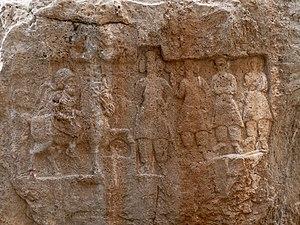
L'histoire de l'Élam, région antique située dans le sud-ouest de l'actuel Iran, couvre environ trois millénaires, d'environ 3000 av. J.-C. à 200 ap. J.-C. Il s'agit donc d'une civilisation historique majeure du Proche-Orient ancien, voisine directe de la Mésopotamie avec qui elle a entretenu durant ces dizaines de siècles des rapports tantôt pacifiques, tantôt violents. L'Élam était peuplé par un groupe dit « élamite », parlant une langue connue par des textes en cunéiforme qui est un isolat linguistique, mais comprenait également dans sa partie occidentale des éléments parlant l'akkadien de Mésopotamie. Durant son histoire, cette région a été dominée par plusieurs royaumes, certains réussissant à établir une hégémonie sur tout l'Élam voire à dominer des régions voisines, tandis que d'autres périodes sont marquées par une fragmentation politique. On ne peut donc pas parler d'un royaume élamite en continu, même s'il y a des transmissions entre les différents royaumes élamites.
L’Élymaïde est une région antique dont le territoire correspondait à la Susiane, au Sud de l’actuelle province du Khouzistan, en Iran. À l'époque parthe arsacide, un royaume, ou une principauté, du nom d'Élymaïs exista, qui survécut jusqu'à son extinction par l'invasion des Perses sassanides au début du IIIᵉ siècle de notre ère. Il était situé dans le cœur de l'antique Élam. Roman Ghirshman a suggéré dans un premier temps que les Élyméens étaient autochtones, mais la grande majorité des spécialistes pensent qu'ils étaient les descendants des habitants élamites traditionnels de ces régions. Les limites exactes du territoire d'Élymaïs ne sont pas sûres et en tous les cas ont dû changer souvent au fil de l'histoire.
L'Élam est un ancien pays occupant la partie sud-ouest du plateau Iranien, autour des actuelles provinces du Khouzistan et du Fars, qui correspondent à ses deux principales régions, celle de Suse et celle d'Anshan/Anzan. Le pays élamite, attesté par des textes allant de la fin du IVᵉ millénaire av. J.‑C. au Iᵉʳ millénaire apr. J.-C., recouvrit des réalités géographiques et politiques différentes pendant sa longue histoire. Il fut parfois divisé en plusieurs entités politiques, surtout jusqu'au IIIᵉ millénaire av. J.‑C., mais aussi plusieurs fois par la suite, et il connut par contre des phases d'unification, sous l'impulsion de puissantes dynasties, surtout au IIᵉ millénaire av. J.‑C. À partir du Iᵉʳ millénaire av. J.‑C., l'Élam se réduit à sa partie occidentale, autour de la Susiane, la partie orientale étant occupée par les Perses, qui lui donnèrent le nom qu'elle a gardé depuis. Le pays élamite perdit son autonomie politique après son combat contre l'Assyrie et sa conquête par les Perses, même s'il semble avoir revécu plusieurs siècles plus tard, à travers le royaume d'Élymaïde.
L'Empire parthe, également appelé Empire arsacide, est une importante puissance politique et culturelle iranienne dans la Perse antique. Arsace Iᵉʳ, chef des Parni, une tribu scythe d'Asie centrale, fonde définitivement l'Empire parthe au milieu du IIIᵉ siècle av. J.-C. lorsqu'il conquiert la Parthie dans le Nord-Est de l'Iran, une satrapie alors en rébellion contre l'Empire séleucide. Mithridate Iᵉʳ agrandit l'Empire en prenant la Médie et la Mésopotamie aux Séleucides. À son apogée, l'Empire parthe s'étend des sources de l'Euphrate, dans ce qui est aujourd'hui le Sud-Est de la Turquie, jusqu'à l'Est de l'Iran. L'Empire, situé sur la route de la soie reliant l'Empire romain, dans le bassin méditerranéen, à l'Empire han, en Chine, devient un carrefour culturel et commercial.